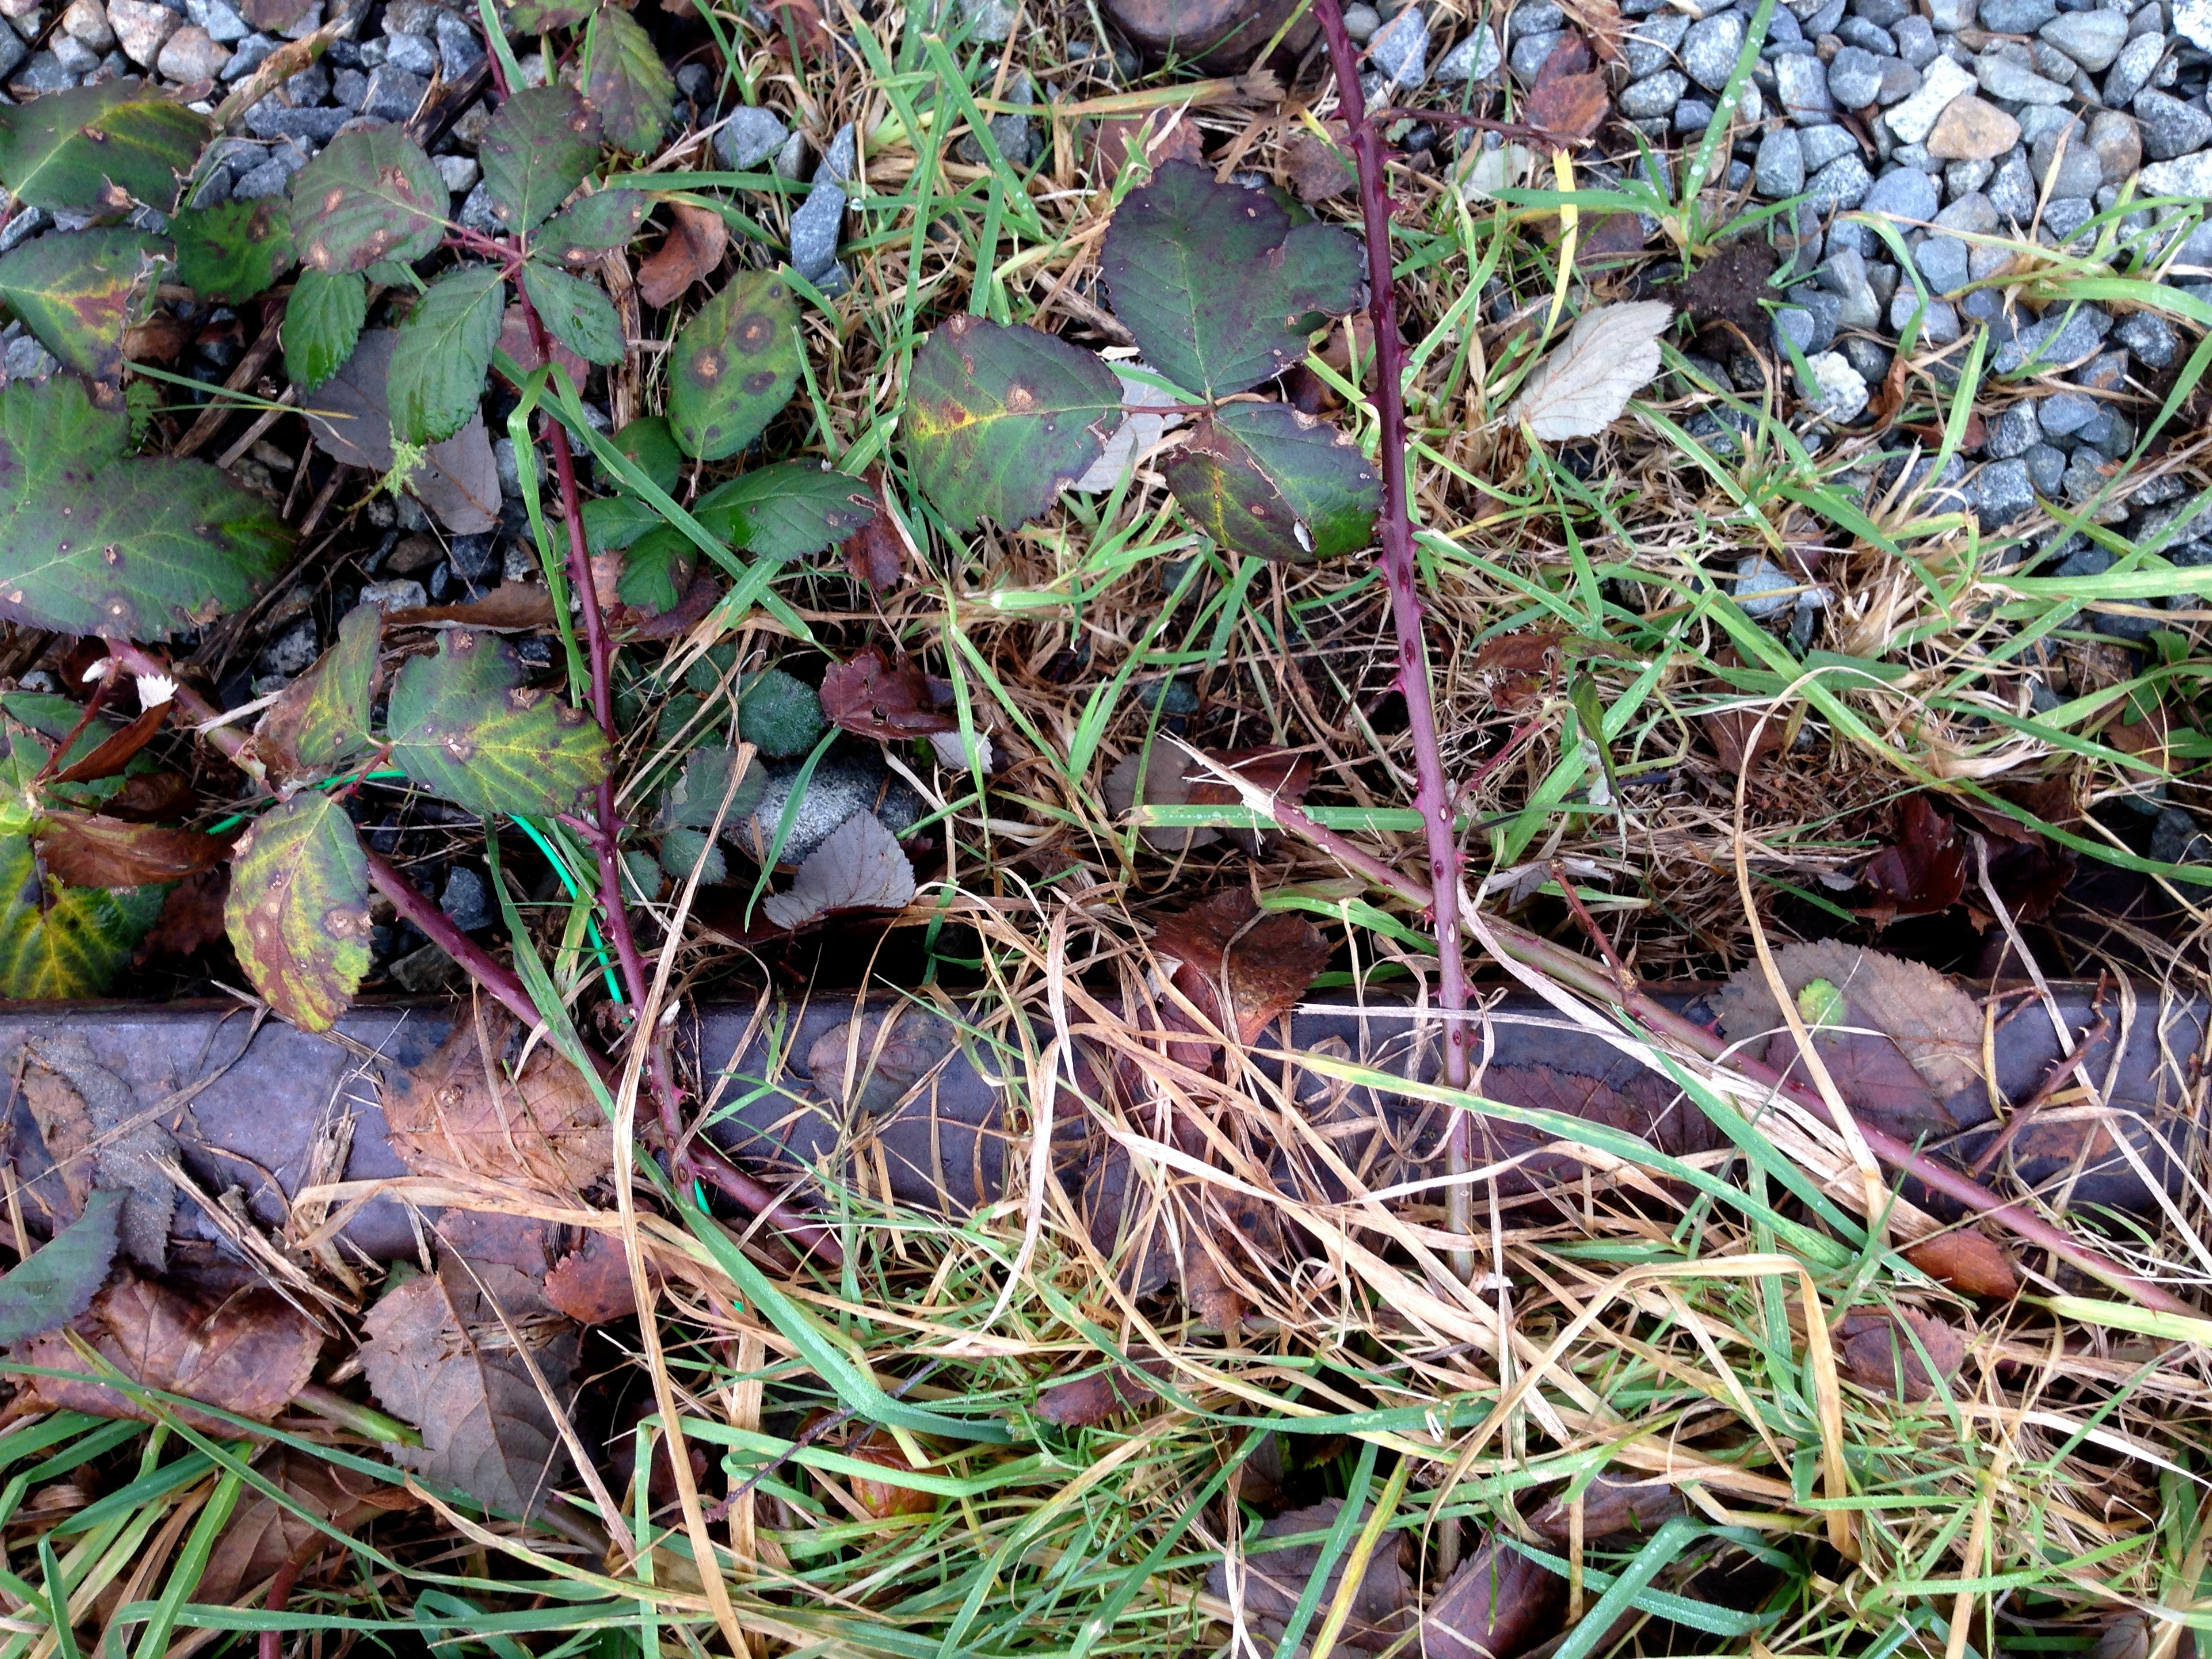
tree, grass, branch, plant, leaf, flower, wildlife, botany, flora, fauna, woodland, grass family, land plant